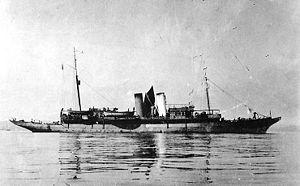
L'USS Noma (SP-131) est un yacht en service dans l'United States Navy lors de la Première Guerre mondiale.